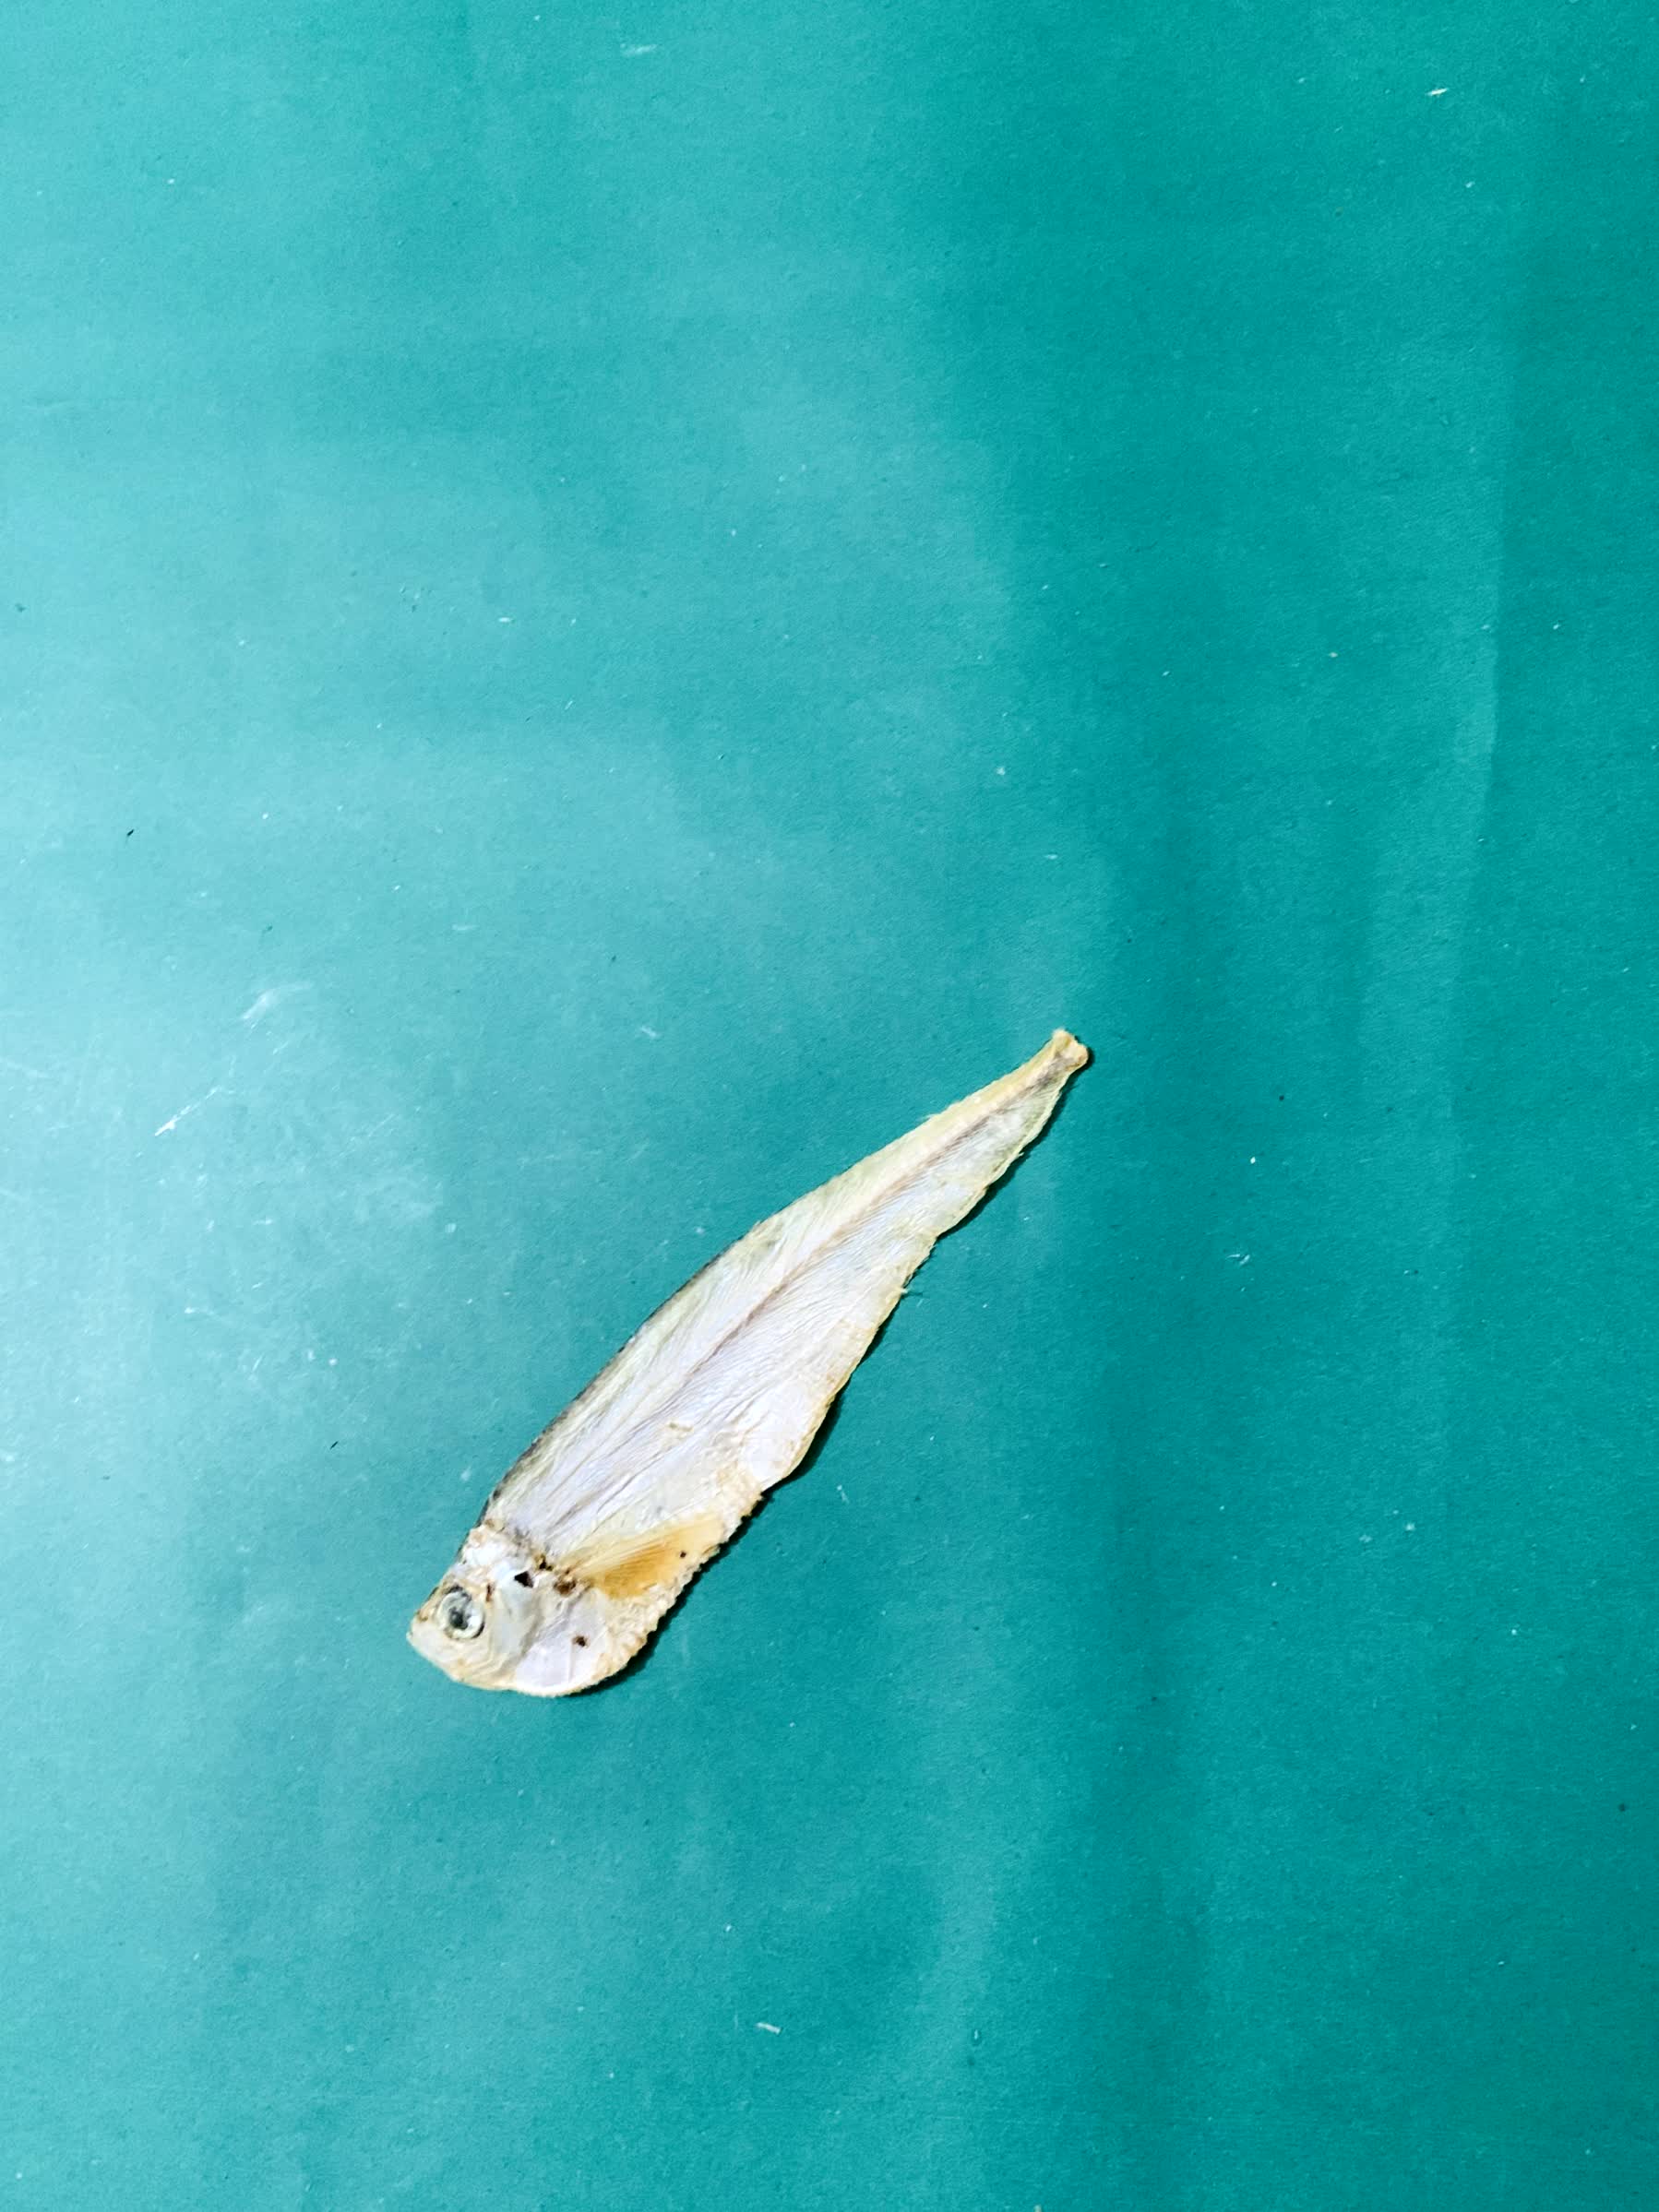
Species: Shukna Feuwa